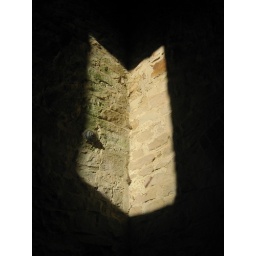
taken in an old castle while the sun crept through a window and put itself on a wall